Anders Frihagen

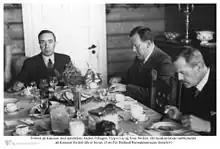

Andreas Frihagen (born 28th January 1892 in Vanylven, Møre og Romsdal – died on 5th April 1979 in Oslo) was a prominent Norwegian bank manager and politician affiliated with the Norwegian Labour Party. He served as the manager of "Den norske Industribank" before transitioning to a governmental role. Initially, he held the position of head of the Ministry of Trade. Later, in 1942, he became the head of the Ministry of Supply and Reconstruction as part of Norway's post-war reconstruction efforts.